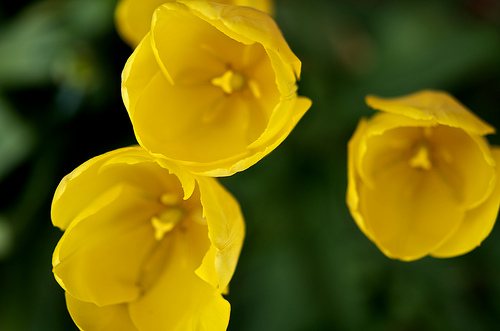
Flower: tulip